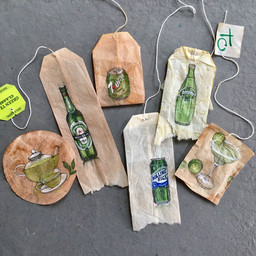
Label: trash